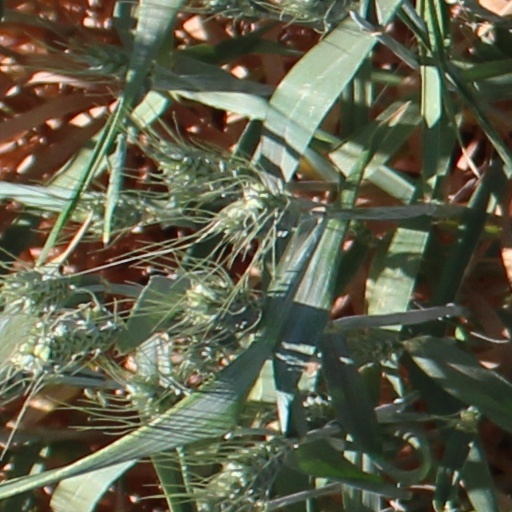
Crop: wheat